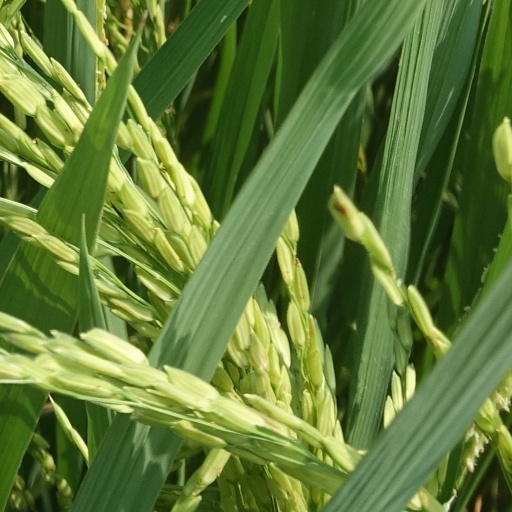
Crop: rice